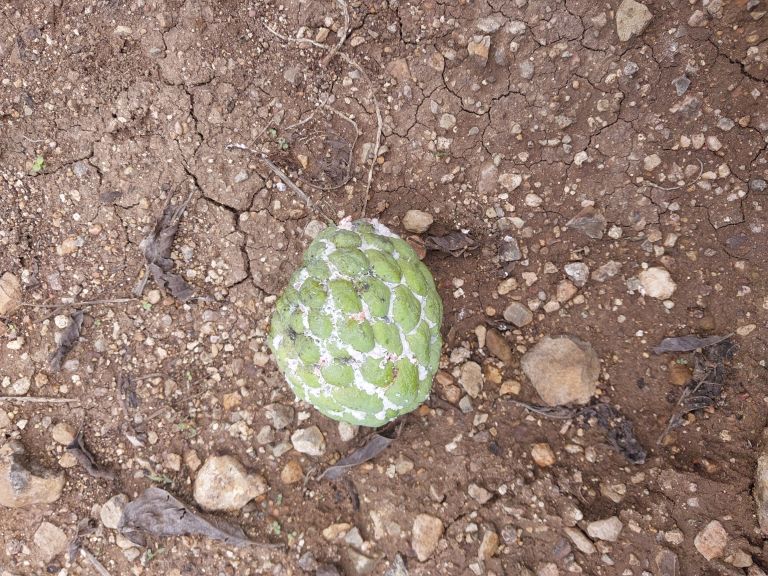
Disease label: Mealy Bug